Czech Republic–Japan relations

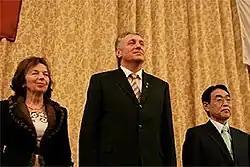
Hideaki Kumazawa, Ambassador of Japan to the Czech Republic, with Livia Klausová, First Lady of the Czech Republic, and Mirek Topolánek, Prime Minister of the Czech Republic (at the Reception to Celebrate the Emperor's Birthday on December 4, 2007)

Bilateral relations between the Czech Republic and Japan were established in 1919 by Czechoslovakia and Japan.